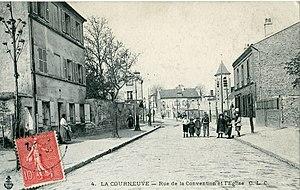
Carte postale ancienne éditée par CLC, N° 4LA COURNEUVE
La rue de la Convention à La Courneuve, dans le centre, est une des plus anciennes rues de cette ville.